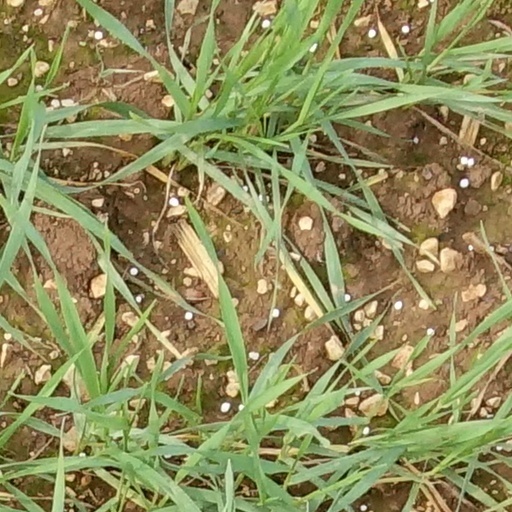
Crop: wheat